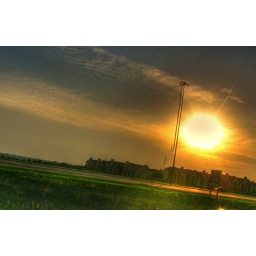
tonemapped sunset over a highway and apartment complex. this was for a book cover.